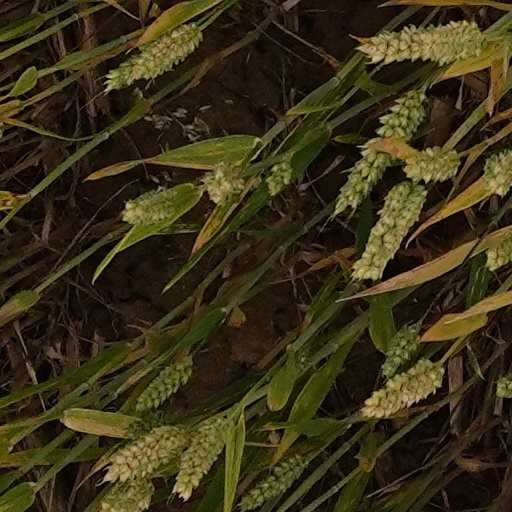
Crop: wheat